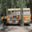
Label: bus